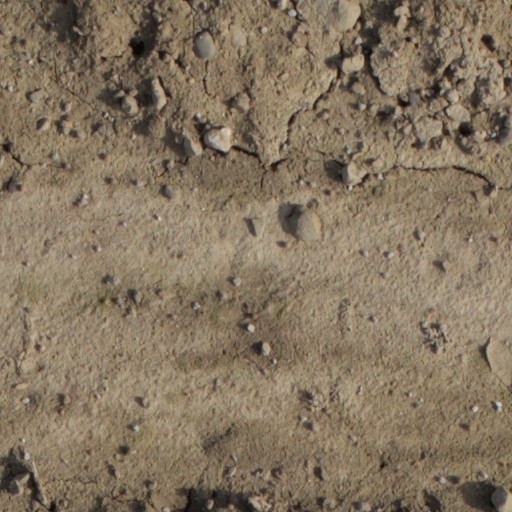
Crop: wheat